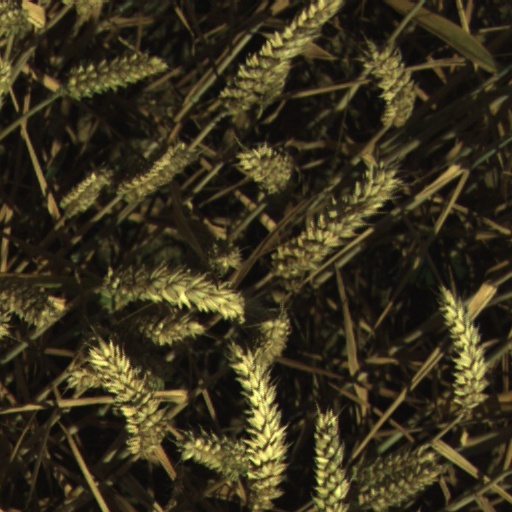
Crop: wheat